Dominic Lash

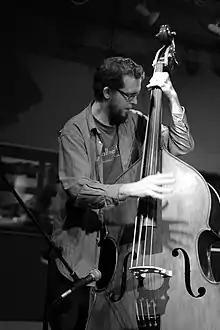
Dominic Lash in concert at "Club W71", 2016

Dominic Lash (born 18 January 1980 in Cambridge, England) is a Bristol based double bassist and film theorist. He was formerly a central figure in the musicians' collective Oxford Improvisers. Important long-term musical collaborators include Angharad Davies, Bruno Guastalla, Alexander Hawkins, Tim Hill, Steve Noble, Samantha Rebello, Pat Thomas, Philipp Wachsmann and Alex Ward. He has also performed with saxophonists John Butcher and Evan Parker and violinist Tony Conrad. Recent work includes a UK tour with US guitarist Joe Morris, Australian drummer Tony Buck (of The Necks) and saxophonist Tony Bevan. Festival appearances have included the Manchester Jazz Festival (with the Grew Quartet), Akbank Jazz Festival (Istanbul) and Tampere Jazz Happening.